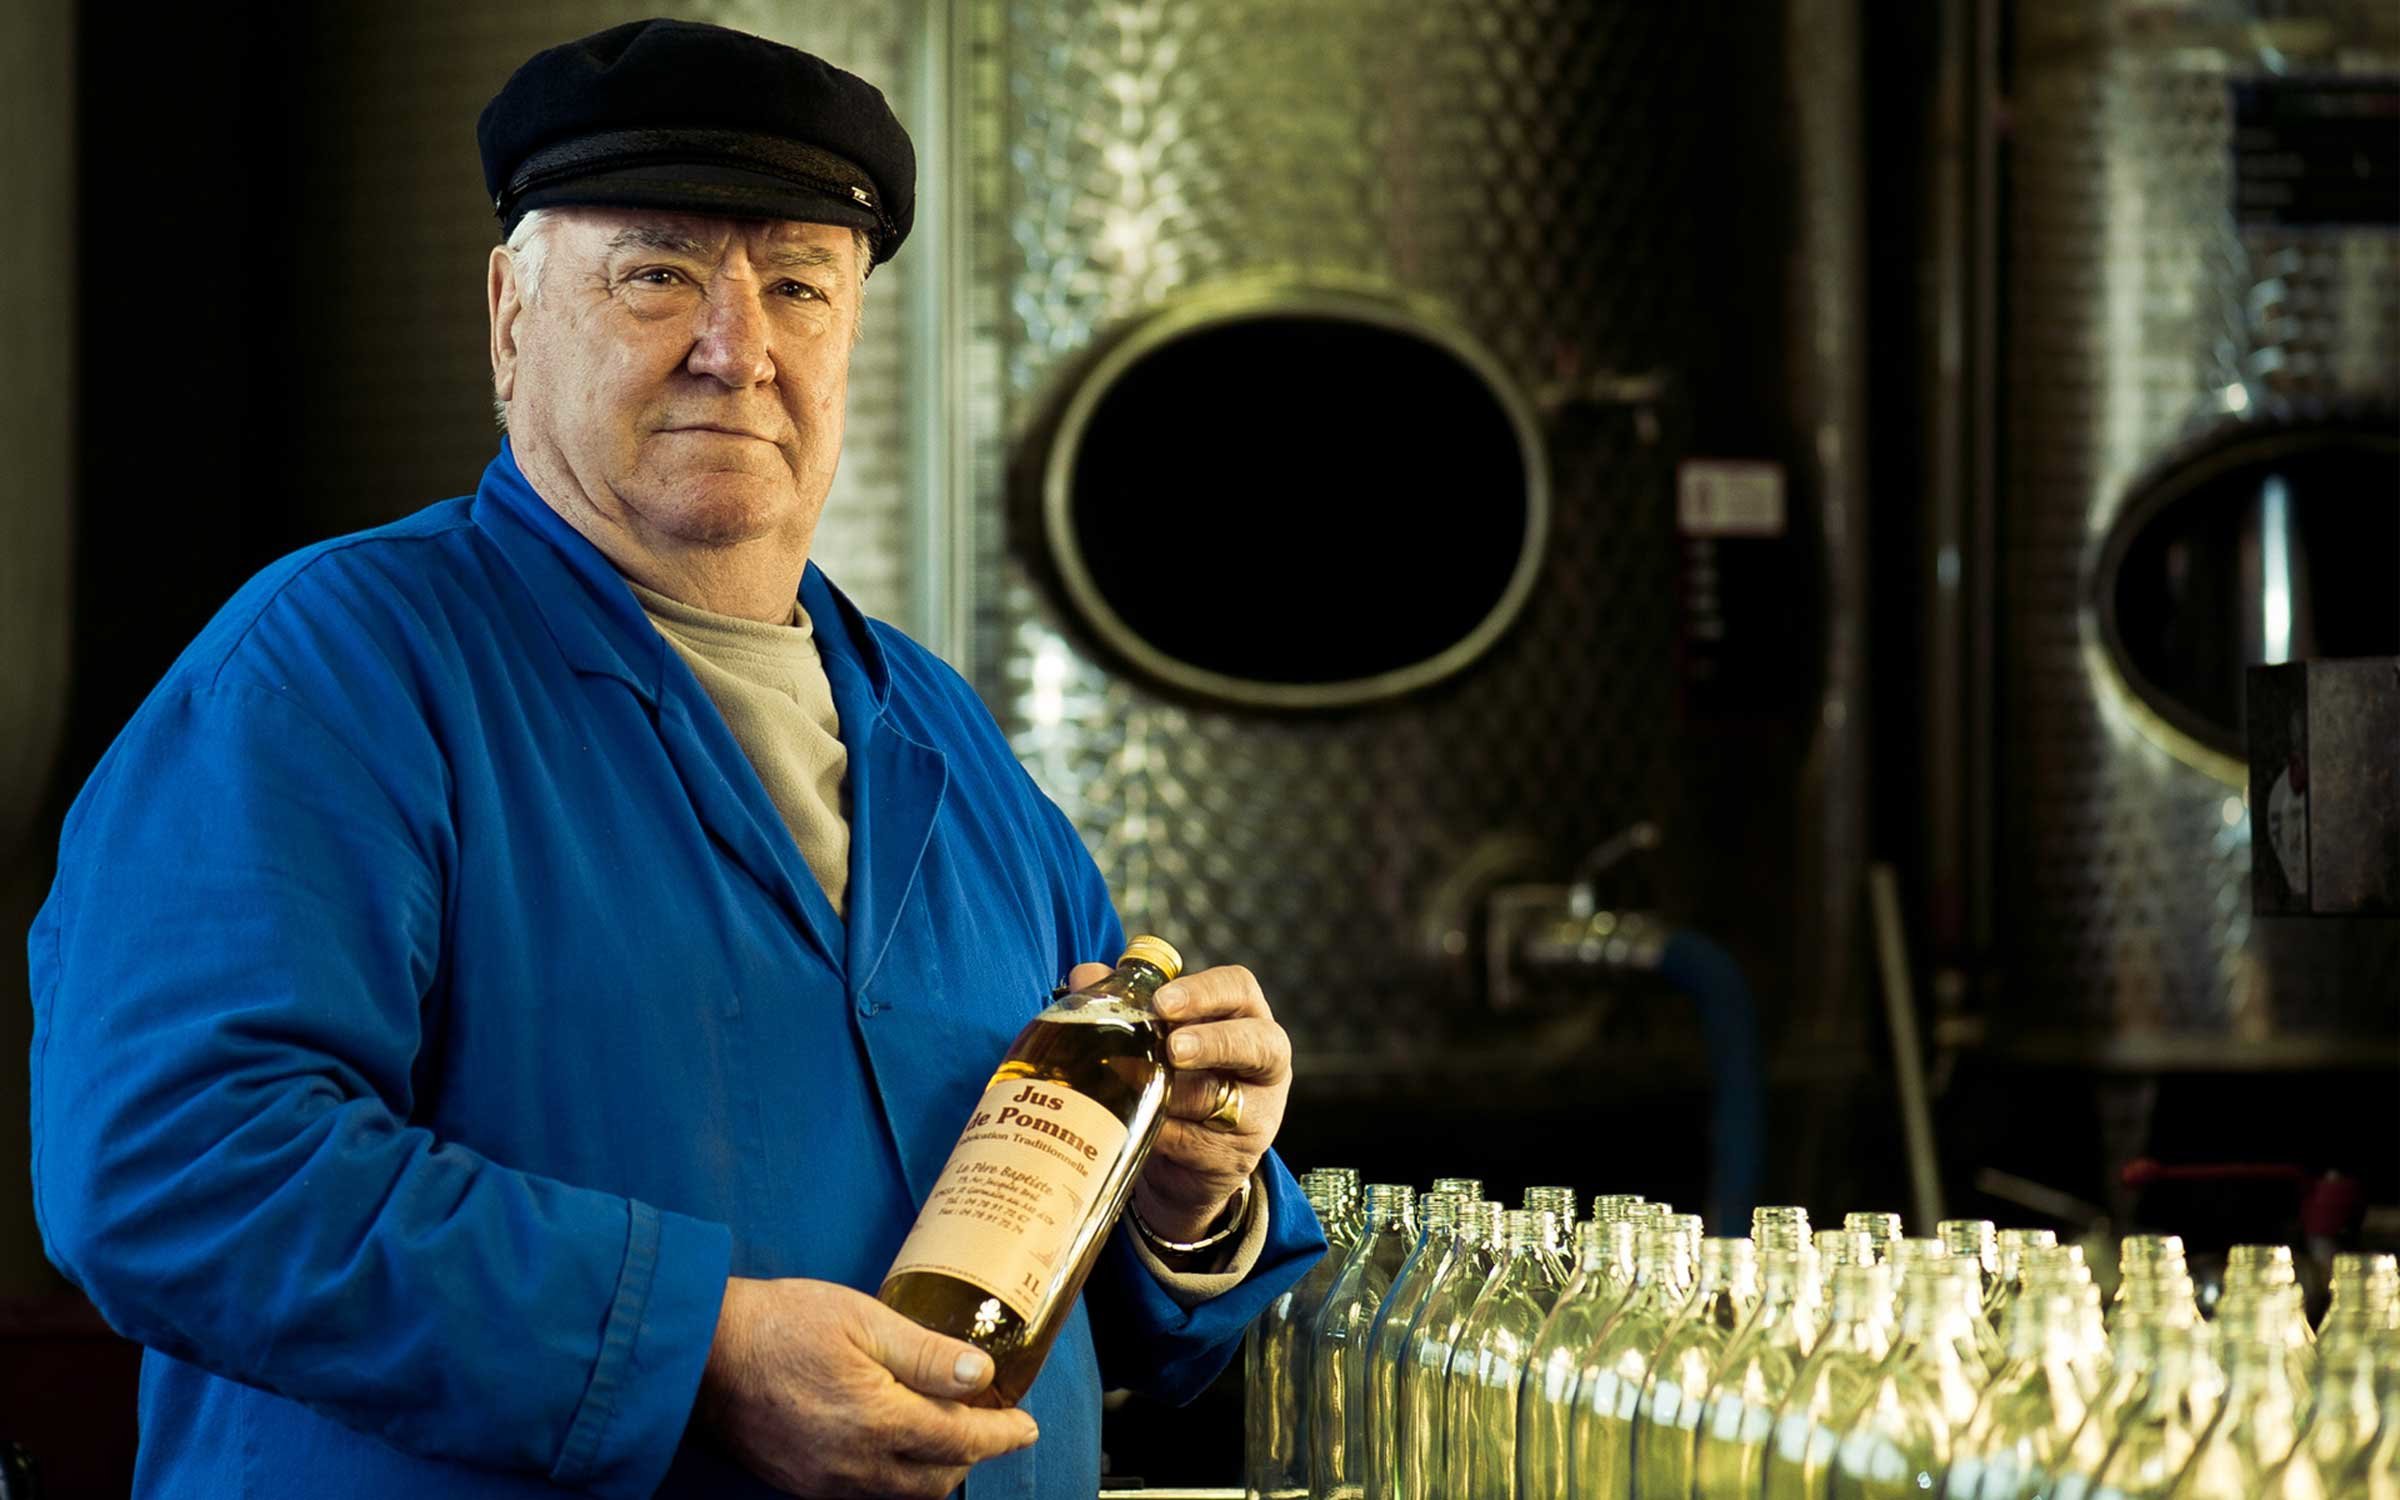
person, profession